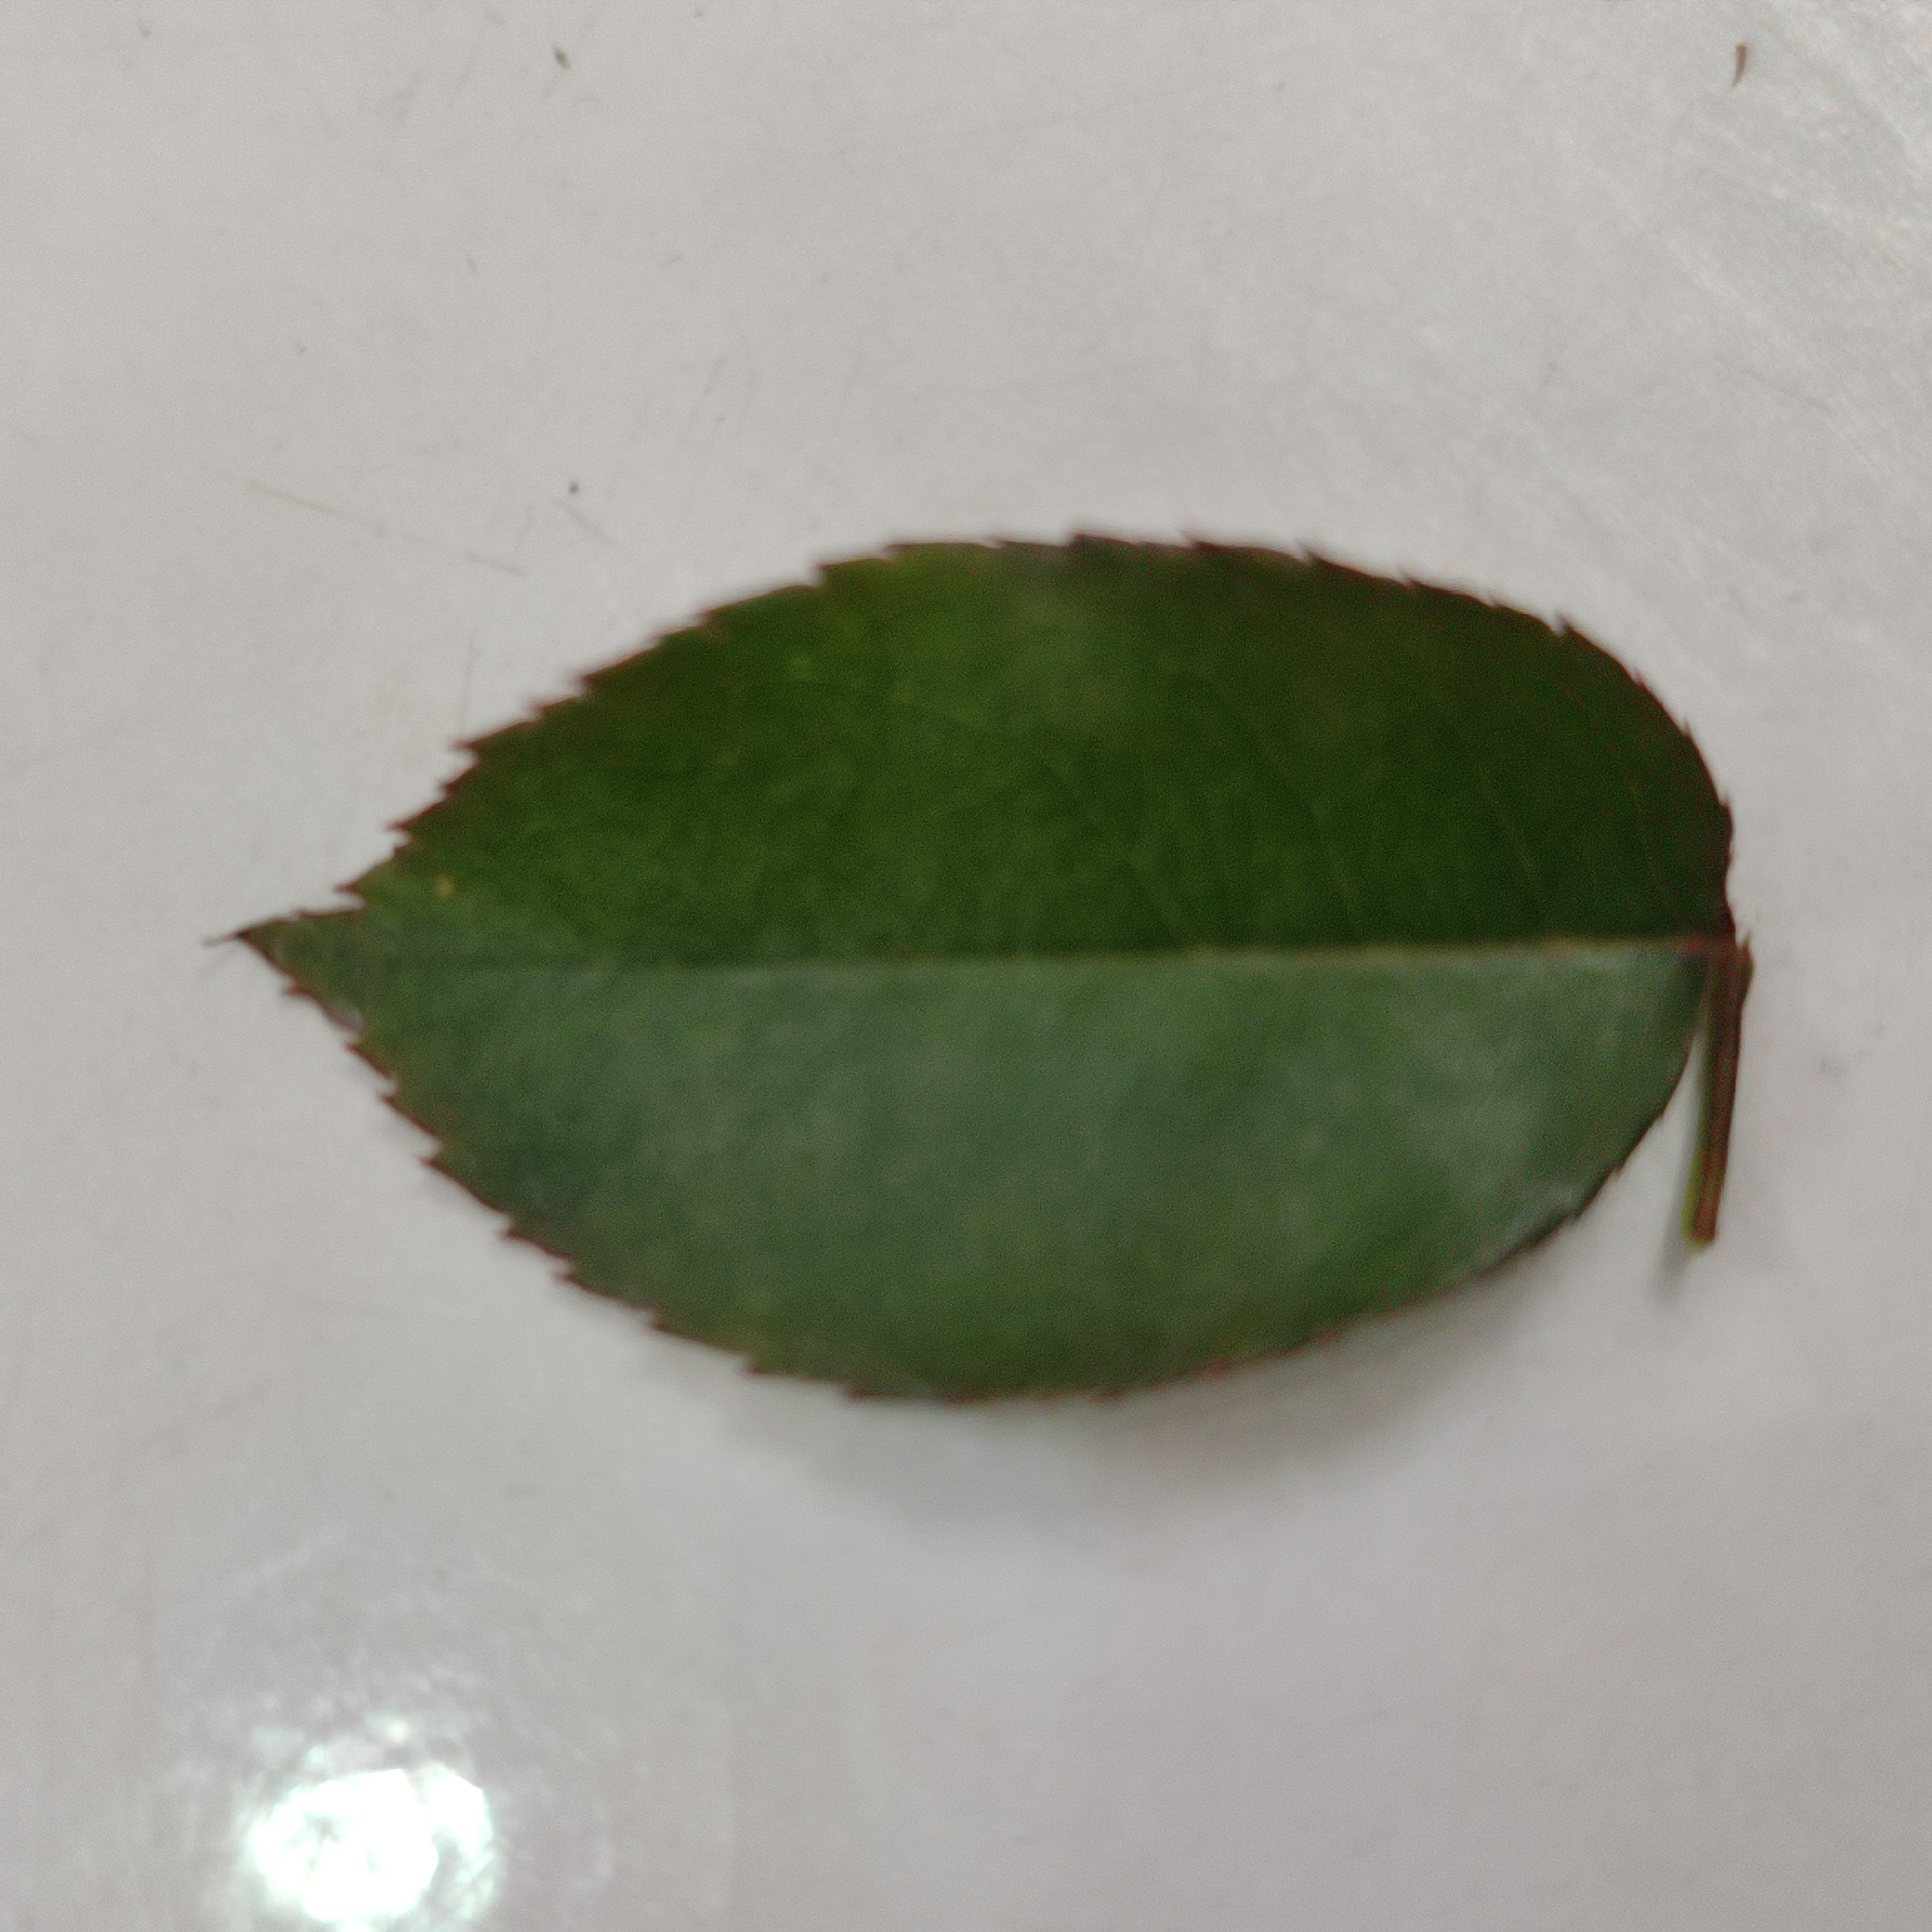
Label: Healthy Leaf